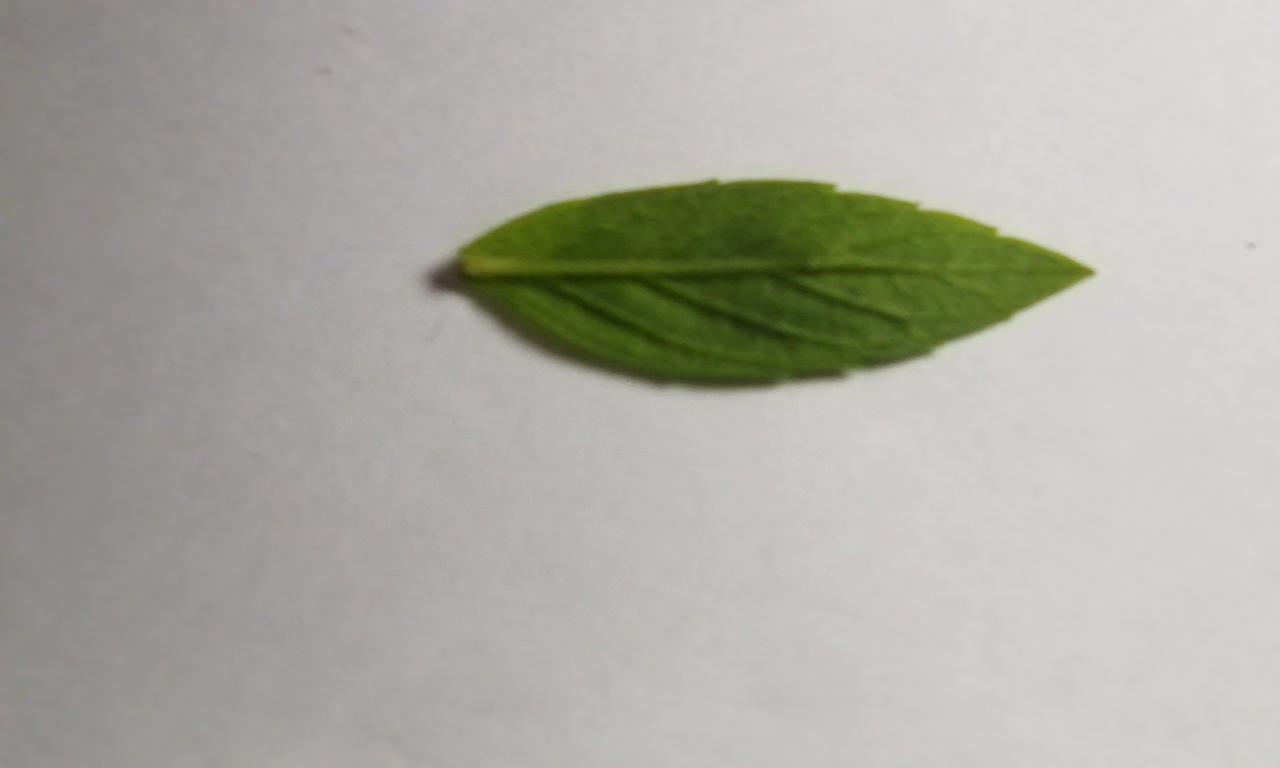
Label: Fresh